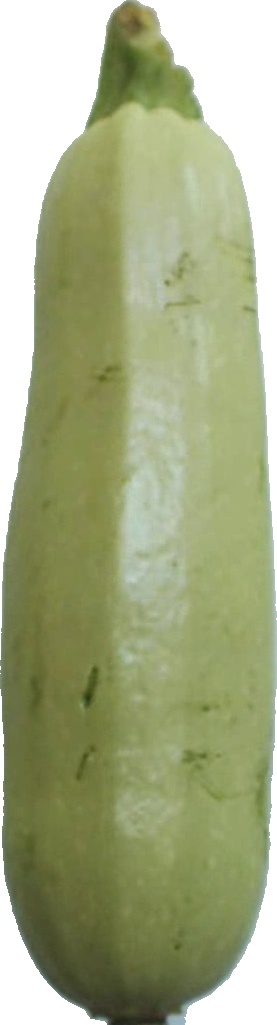
Label: zucchini_1